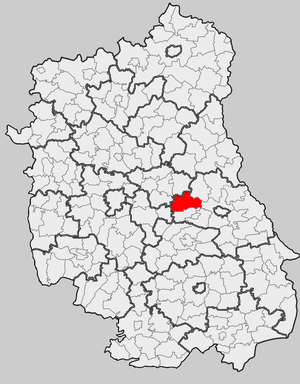
Siedliszcze est une gmina mixte du powiat de Chełm, dans la Voïvodie de Lublin, dans l'est de la Pologne.